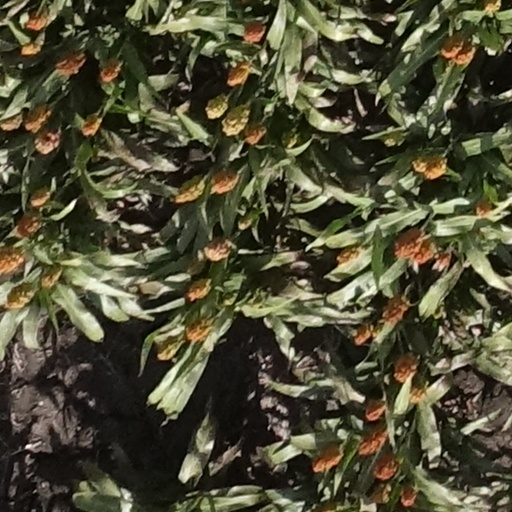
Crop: sorghum